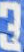
Number: 3